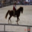
Label: horse